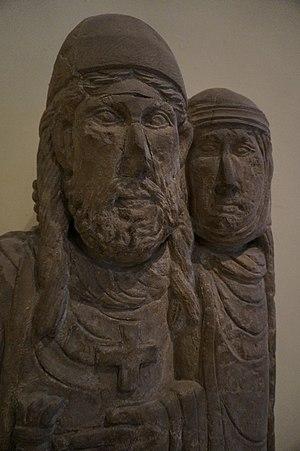
Sculptures présentées au Musée Lorrain .
Le comté de Vaudémont fut donné à Gérard Iᵉʳ de Vaudémont en 1070, afin que celui-ci favorise la succession de son frère Thierry II au duché de Lorraine. Les comtes de Vaudémont furent des vassaux des ducs de Lorraine.